Ernst Brunner

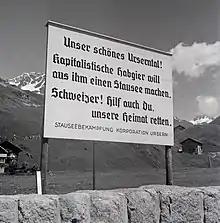
Ernst Brunner (1945-1946) Photograph of sign protesting the construction of an hydroelectric reservoir at Urseren.

Leading up to and during WW2 "Das Schweizer Heim" used Brunner’s imagery to serve a conservative and nationalist agenda, removing them from the sequences and contexts of his anthropological studies, often by cropping the images, to isolate imagery of the heroic, traditional and quintessentially Swiss, alpine farm worker.